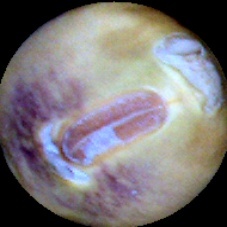
Label: Spotted